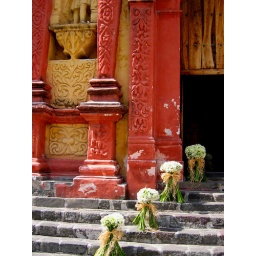
church door in Cuernavaca